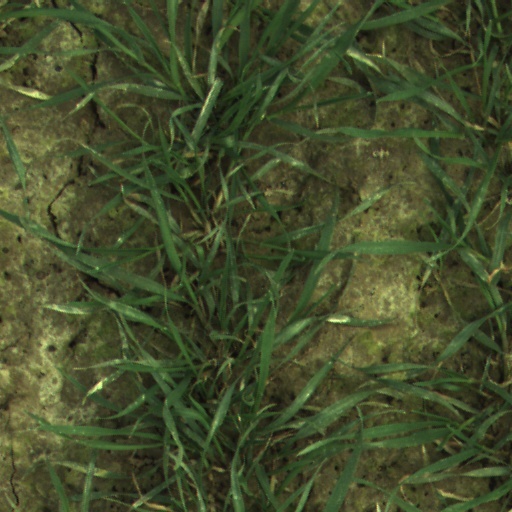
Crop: wheat